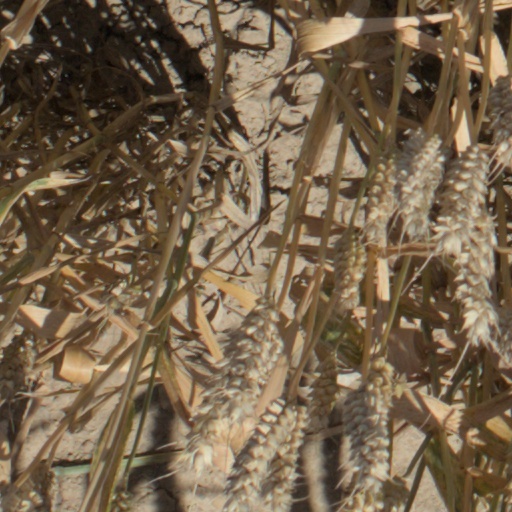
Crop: wheat